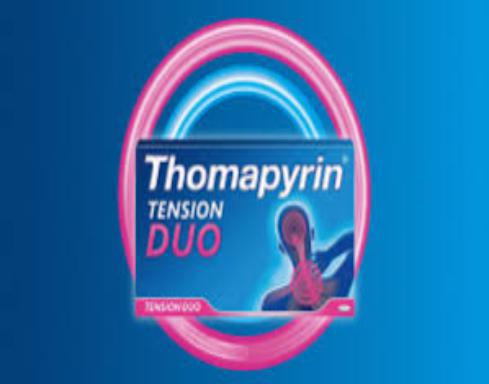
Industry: Medical